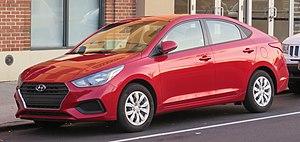
La Hyundai Accent est une automobile, produite en quatre générations par le constructeur sud-coréen Hyundai Motor depuis 1995. Elle est fabriquée en Corée du Sud, en Inde, au Pakistan et en Turquie.